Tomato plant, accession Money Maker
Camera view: horizontal (90 deg, fisheye); turntable rotation: 120 degrees
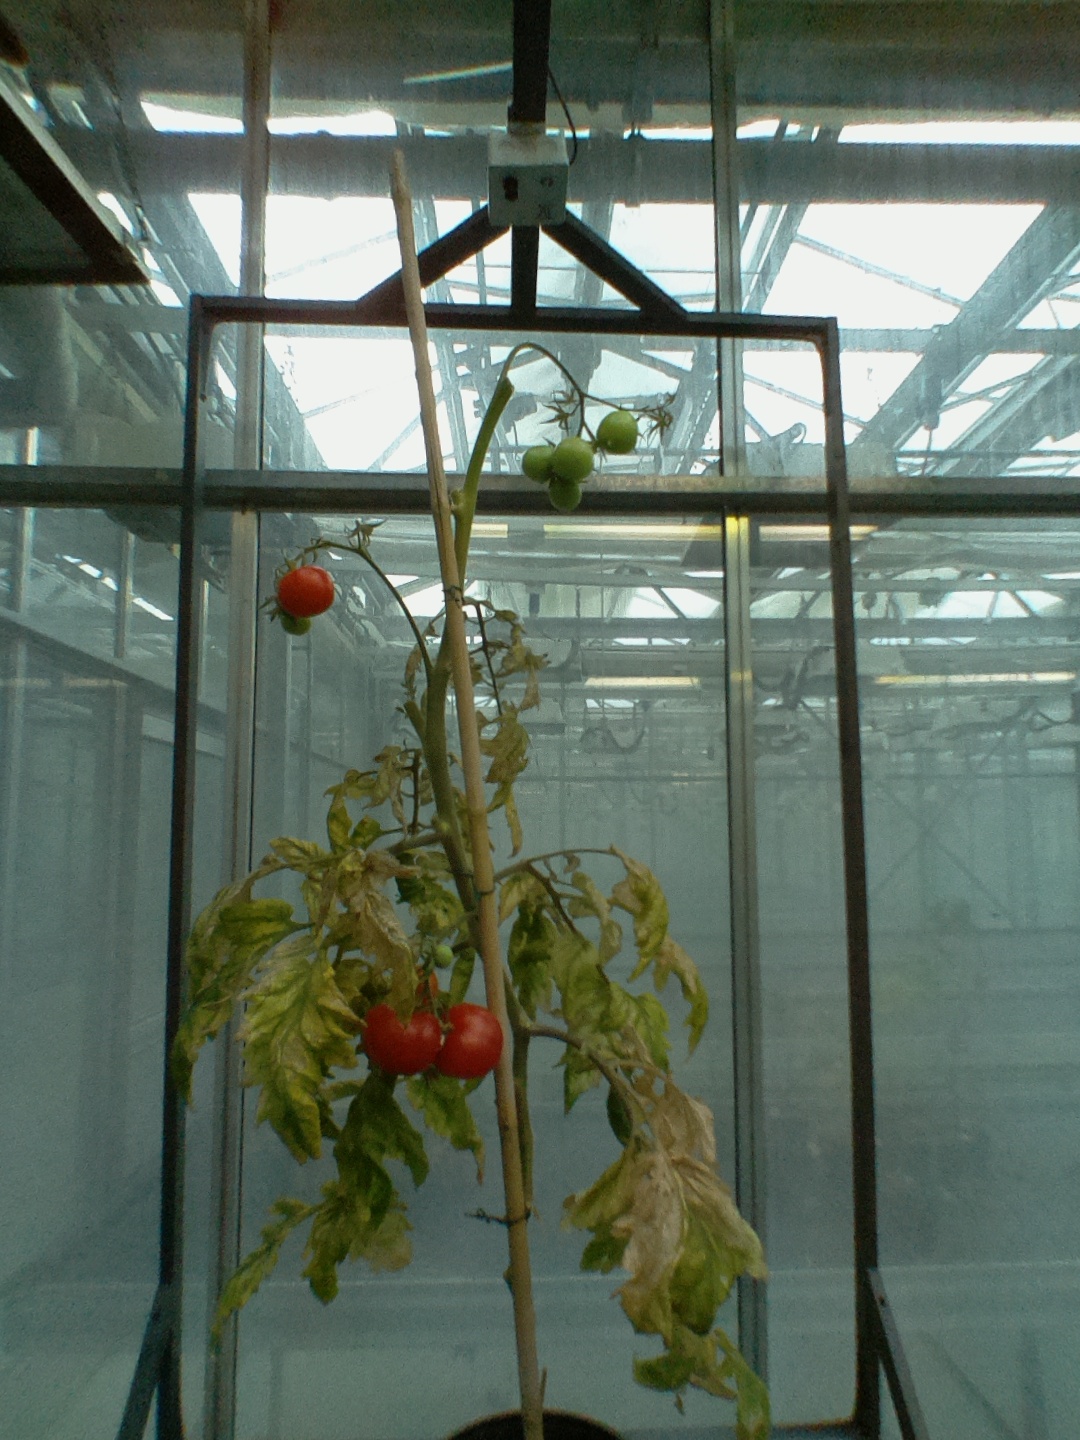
BBCH growth stage 85: 50%-60% of fruits show typical fully ripe color